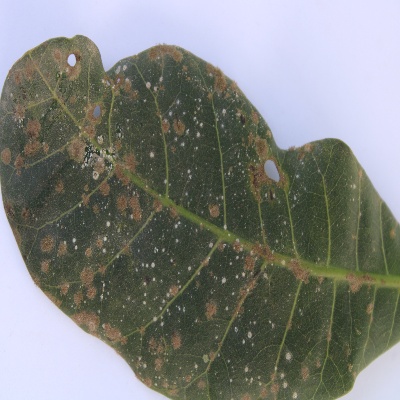
Crop: Cashew
Condition: red rust